StartUp (TV series)

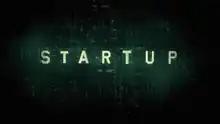

StartUp is an American crime drama television series created by Ben Ketai that premiered on September 6, 2016 on Crackle. It stars Adam Brody, Martin Freeman, Edi Gathegi, Otmara Marrero, Ron Perlman, Mira Sorvino, and Addison Timlin. On November 15, 2017, it was renewed for a third season which was released on November 1, 2018.